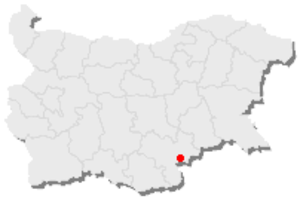
Carte de la Bulgarie, le point rouge indique Svilengrad.